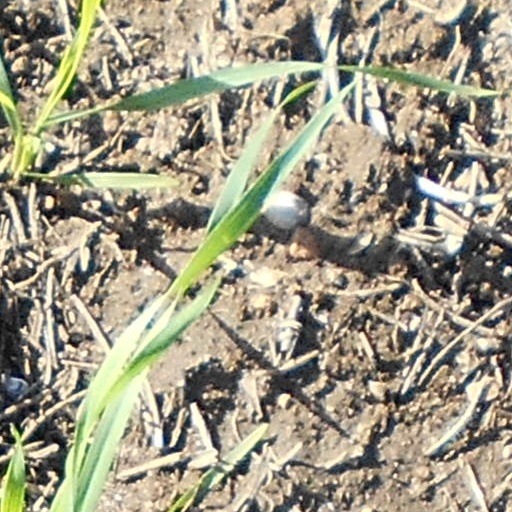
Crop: wheat